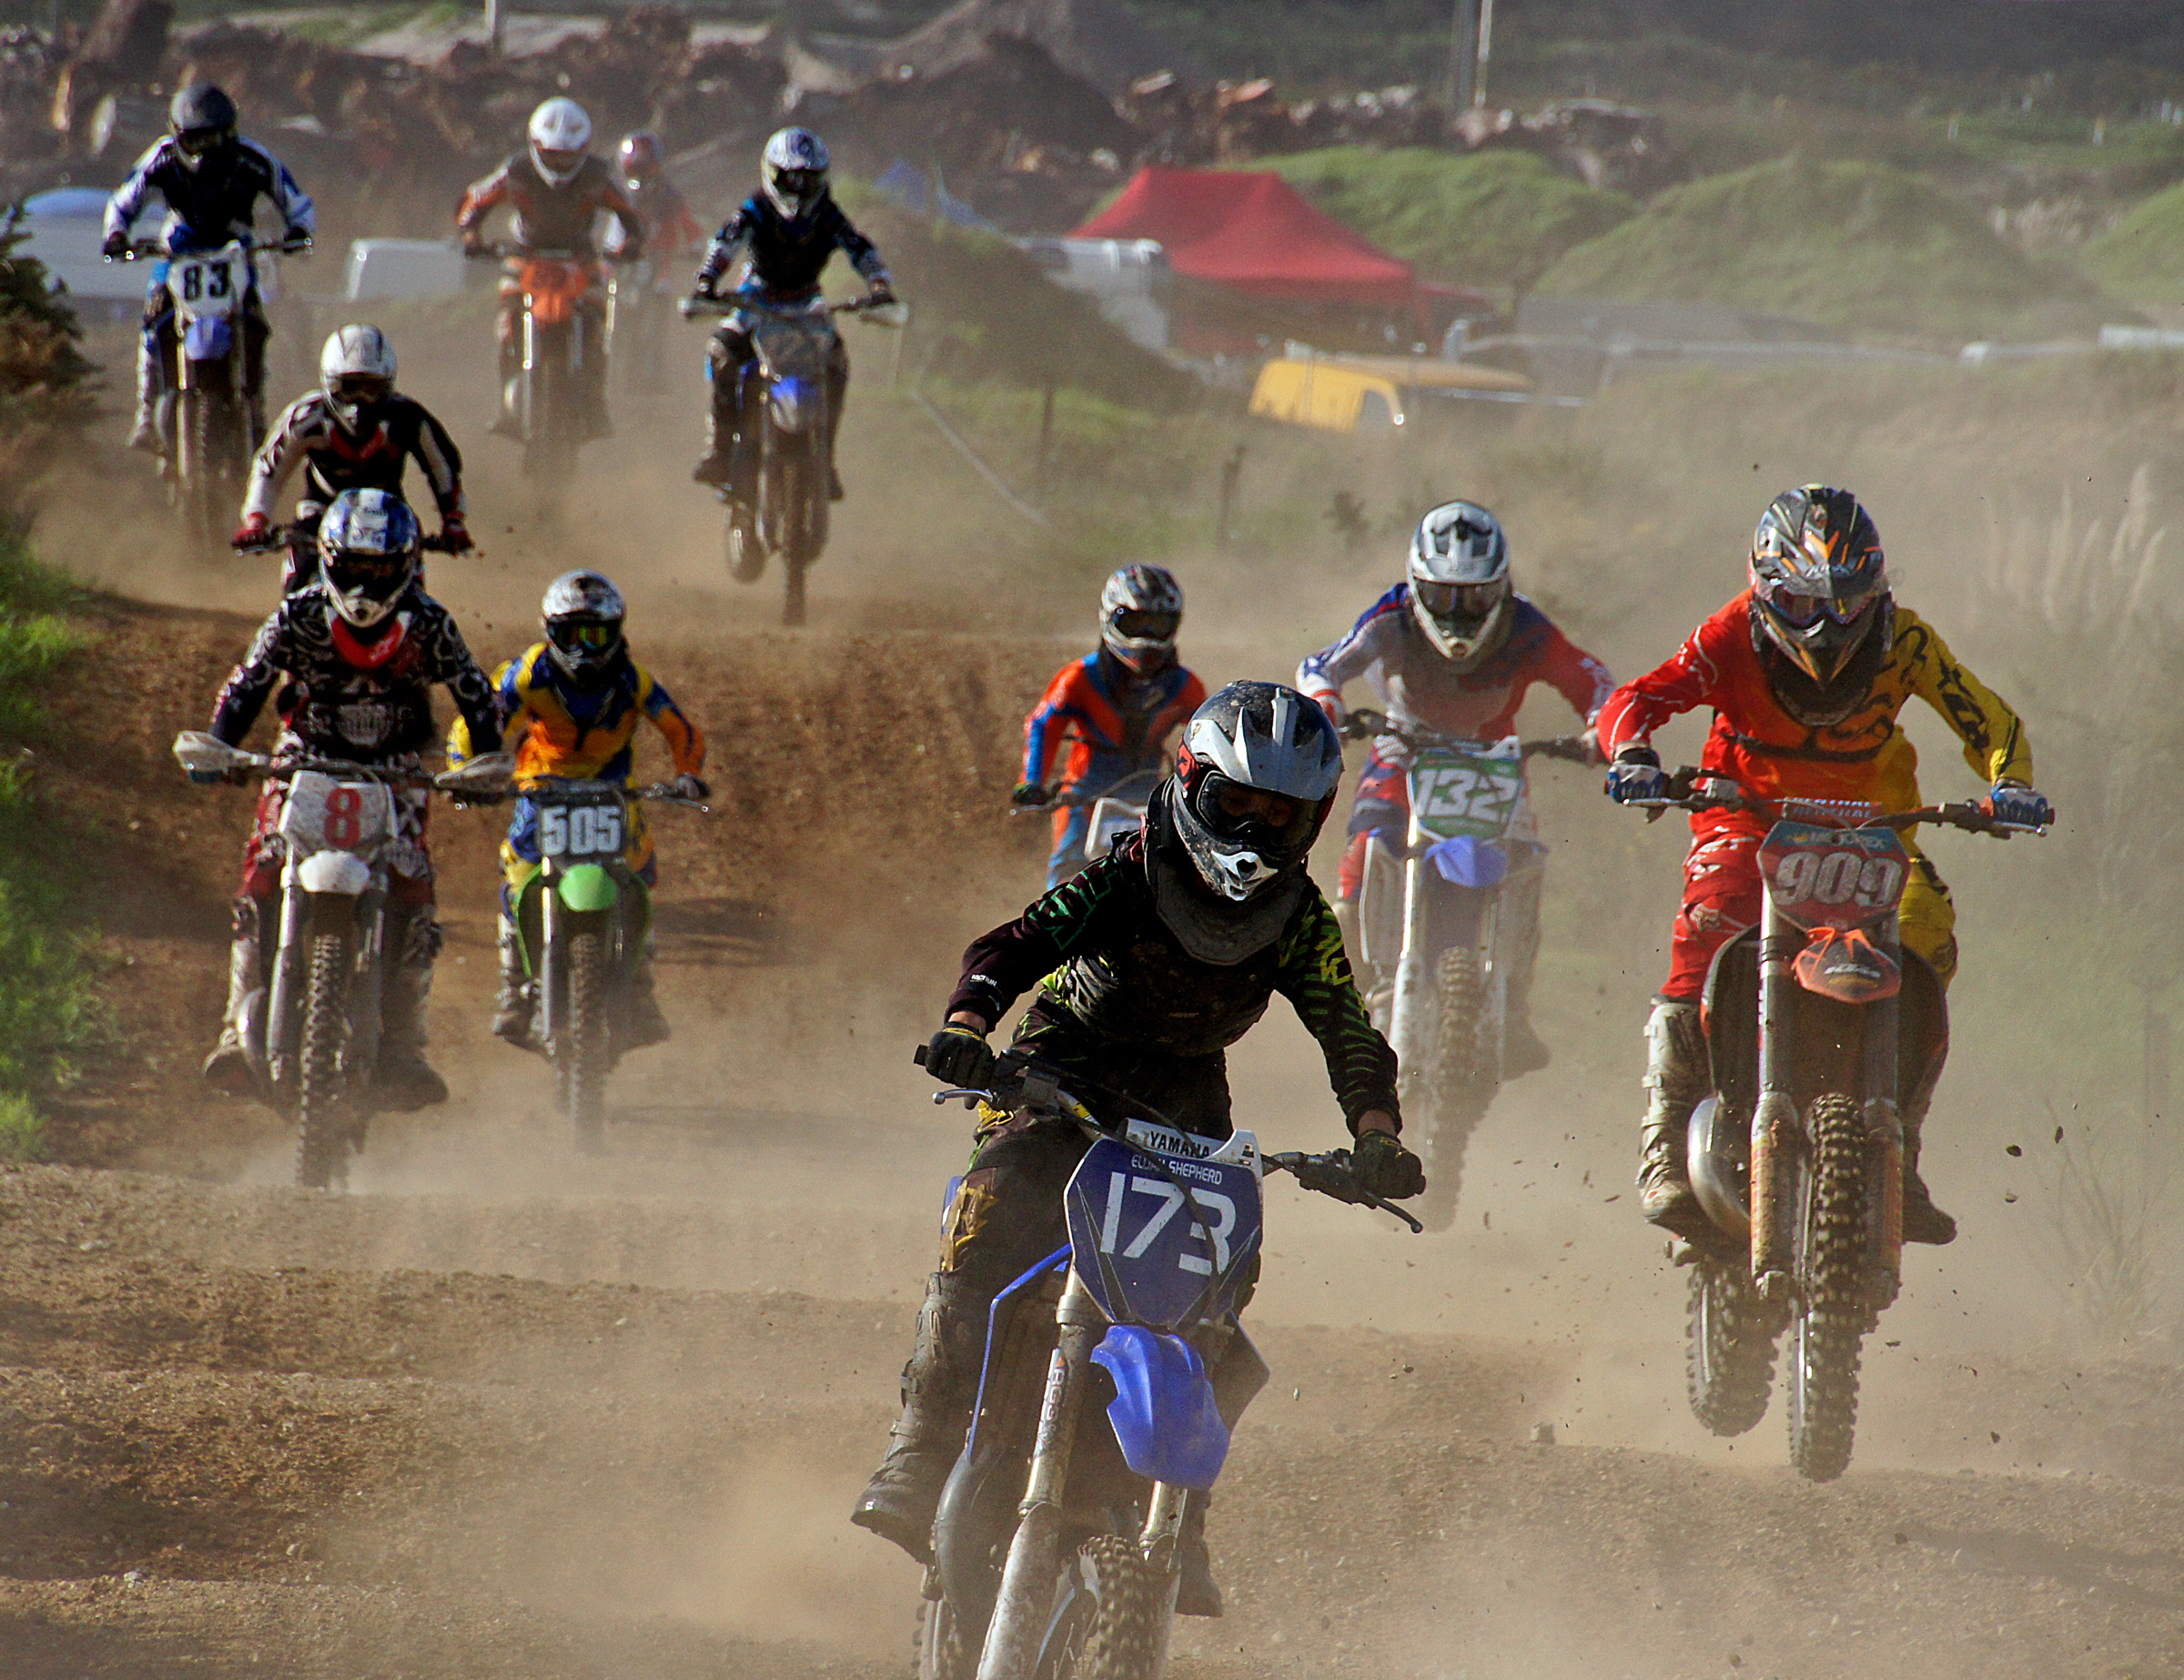
motorcycle, motocross, extreme sport, race, publicdomain, sports, motorcross, racing, motorsports, motorbokes, bikeracing, motorsport, enduro, freestyle motocross, motorcycling, motorcycle racing, road racing, stunt performer, motorcycle speedway, endurocross, dirt track racing